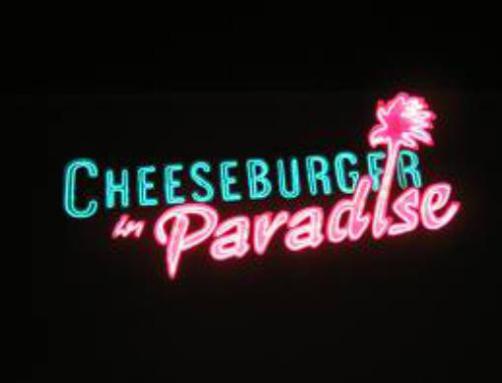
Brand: cheeseburger in paradise
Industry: Food